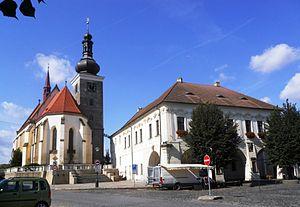
Velvary est une ville du district de Kladno, dans la région de région de Bohême-Centrale, en République tchèque. Sa population s'élevait à 3 080 habitants en 2020.